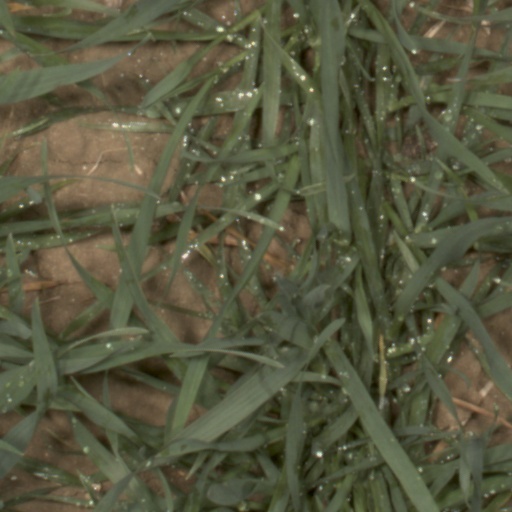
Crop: wheat